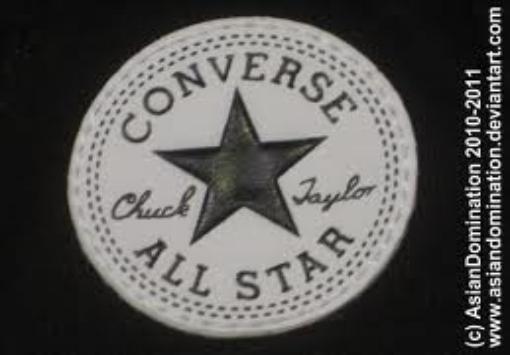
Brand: Converse
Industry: Clothes